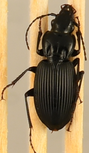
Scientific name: Pterostichus lachrymosus
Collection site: Mountain Lake Biological Station NEON (MLBS), plot MLBS_002